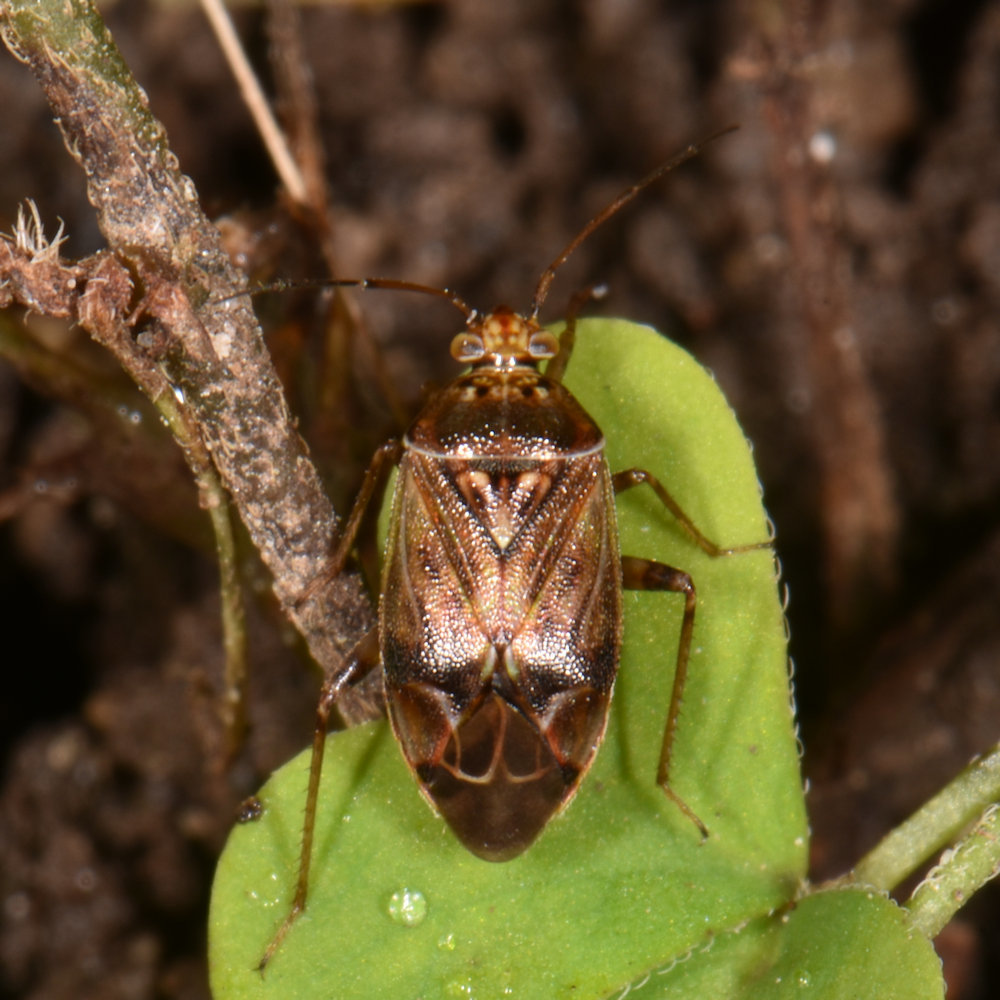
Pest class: lygus_bug